Denison barb

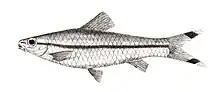

The fish is characterized by a torpedo-shaped body with silver scales, a red line running from their snout, through the eye, back towards the middle of the body; and below the red line, a black line that runs the length of the fish to the tail. As they mature, a distinctive green/blue marking on top of the head develops. This species reputedly reaches a length of TL, but typically will only reach . They are active shoaling fishes.